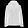
Label: Coat